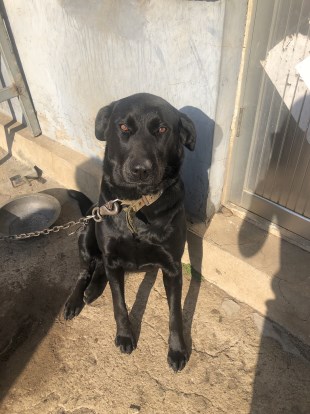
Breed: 3580-n000122-Labrador_retriever